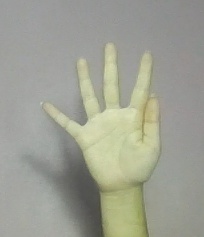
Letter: sheen